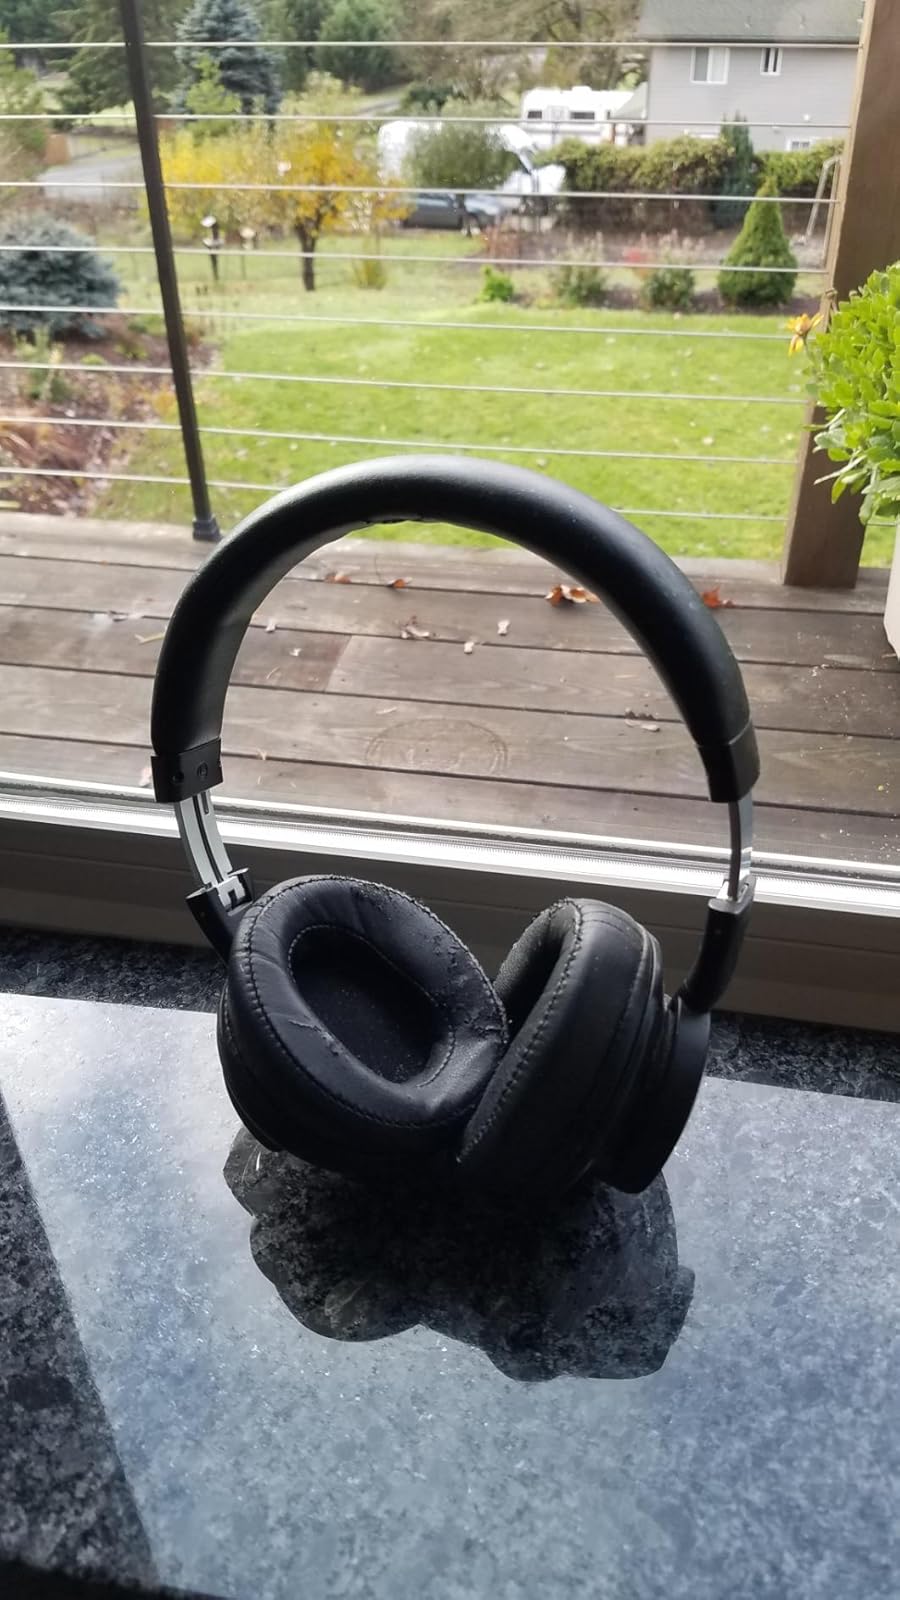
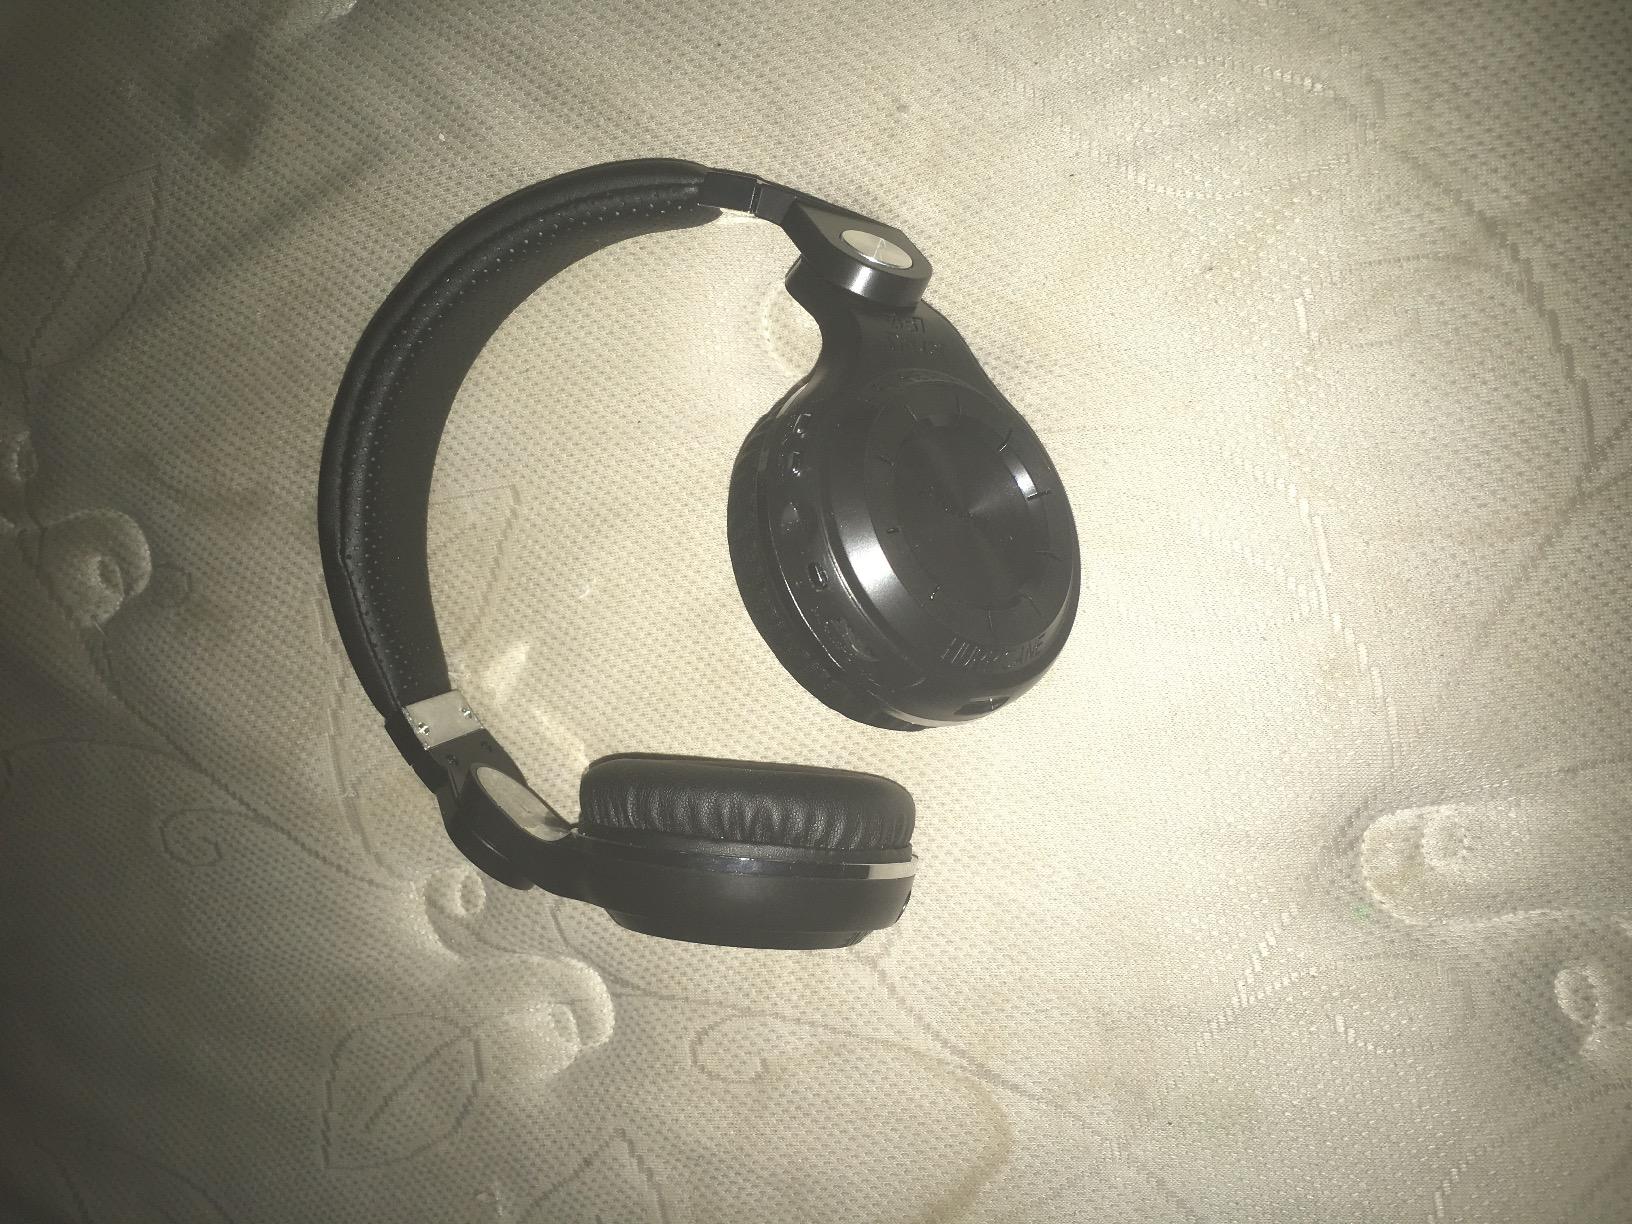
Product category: headphones
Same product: no